Desert One (film)

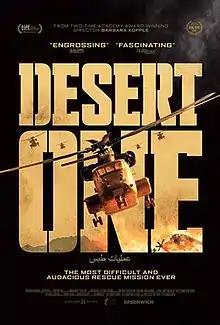
Official poster

Desert One is a 2019 American documentary film directed and produced by Barbara Kopple. It follows Operation Eagle Claw, a mission that was an attempt to end the Iran hostage crisis by rescuing 52 embassy staff held hostage.